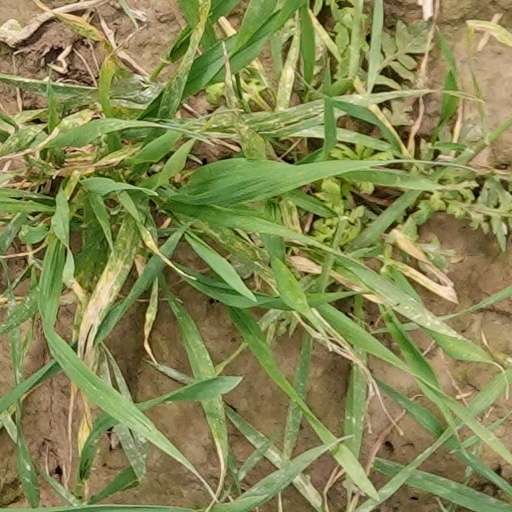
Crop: wheat